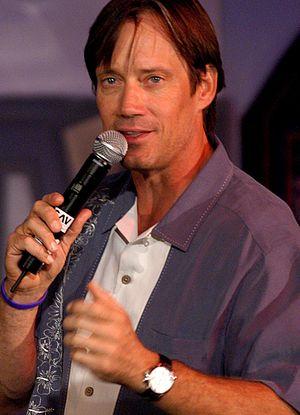
Hercule est une série télévisée américaine en 5 téléfilms de 90 minutes et 111 épisodes de 45 minutes, créée par Christian Williams et diffusée entre le 16 janvier 1995 et le 27 novembre 1999 en syndication.
Kevin David Sorbo est un acteur et réalisateur américain né le 24 septembre 1958 à Mound, Minnesota.